Modi Enterprises

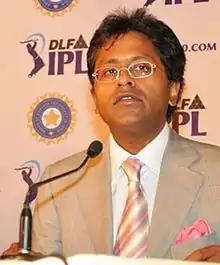
Lalit Modi, the President and MD of Modi Enterprises and the Executive Director of Godfrey Phillips India

In April 2010, Krishan Kumar Modi, former chairman of Modi Group, announced that his eldest son Lalit Modi will succeed him as the head of Modi Group's flagship business Godfrey Phillips India (GPI). Lalit Modi is the founder of the Indian Premier League (IPL). According to KK Modi, his children (Lalit Modi, Samir Modi and Charu Bhartia Modi) will have the obligation to appoint his successor, and only by a unanimous vote. Otherwise, the group will be sold off with the profits from the sale shared equally among them.